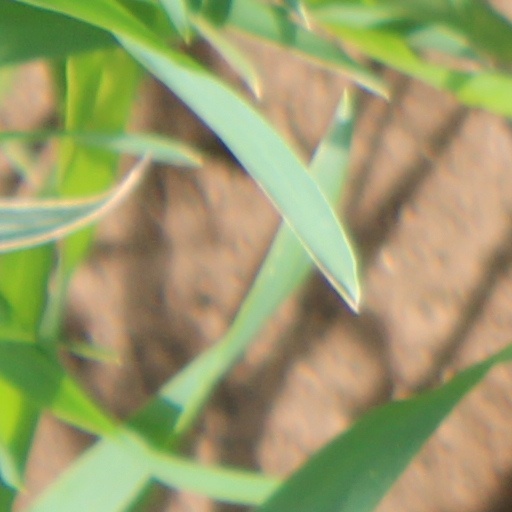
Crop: wheat